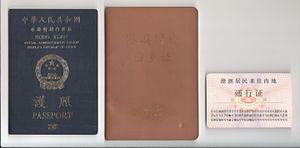
Le passeport de la région administrative spéciale de Hong Kong est un document de voyage international délivré aux ressortissants chinois qui sont résidents permanents de Hong Kong. Les langues officielles de Hong Kong sont le chinois et l'anglais, donc le passeport est en deux langues - chinois traditionnel, et anglais.